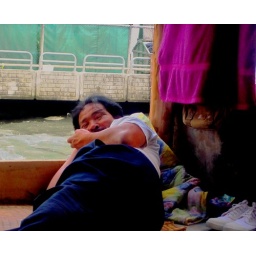
This is a man sleeping in a floating house which the constructors rest in.